Deforestation in Madagascar

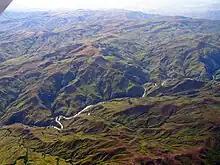
Deforestation of the Highland Plateau has led to extensive siltation and unstable flows of western rivers.

Since its divergence from Africa over 88 million years ago, Madagascar has evolved into an incredibly biodiverse island. Including more than 13000 plants and 700 vertebrates, close to 90% of Madagascar's species are endemic and are found nowhere else in the world. However, with deforestation depleting key habitats and food resources, over 8000 species are either classified as vulnerable or endangered and some, including 15 species of lemur, have actually gone extinct. Coupled with its geographic isolation thus increasing vulnerability to destruction, deforestation will continue to impact Madagascar's flora and fauna, increasing rates of extinction.